Zander & Labisch

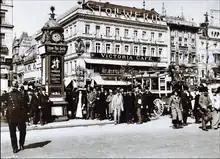

Zander & Labisch was the first German photographic studio which, as a photo agency, dealt exclusively with the production of professional press photos and their direct distribution. The German Administration closed Zander & Labisch in 1939 with the "".